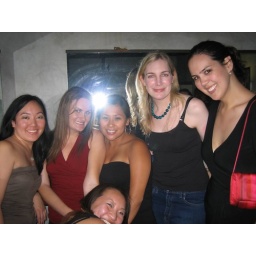
Why girls take so darned long in the bathroom